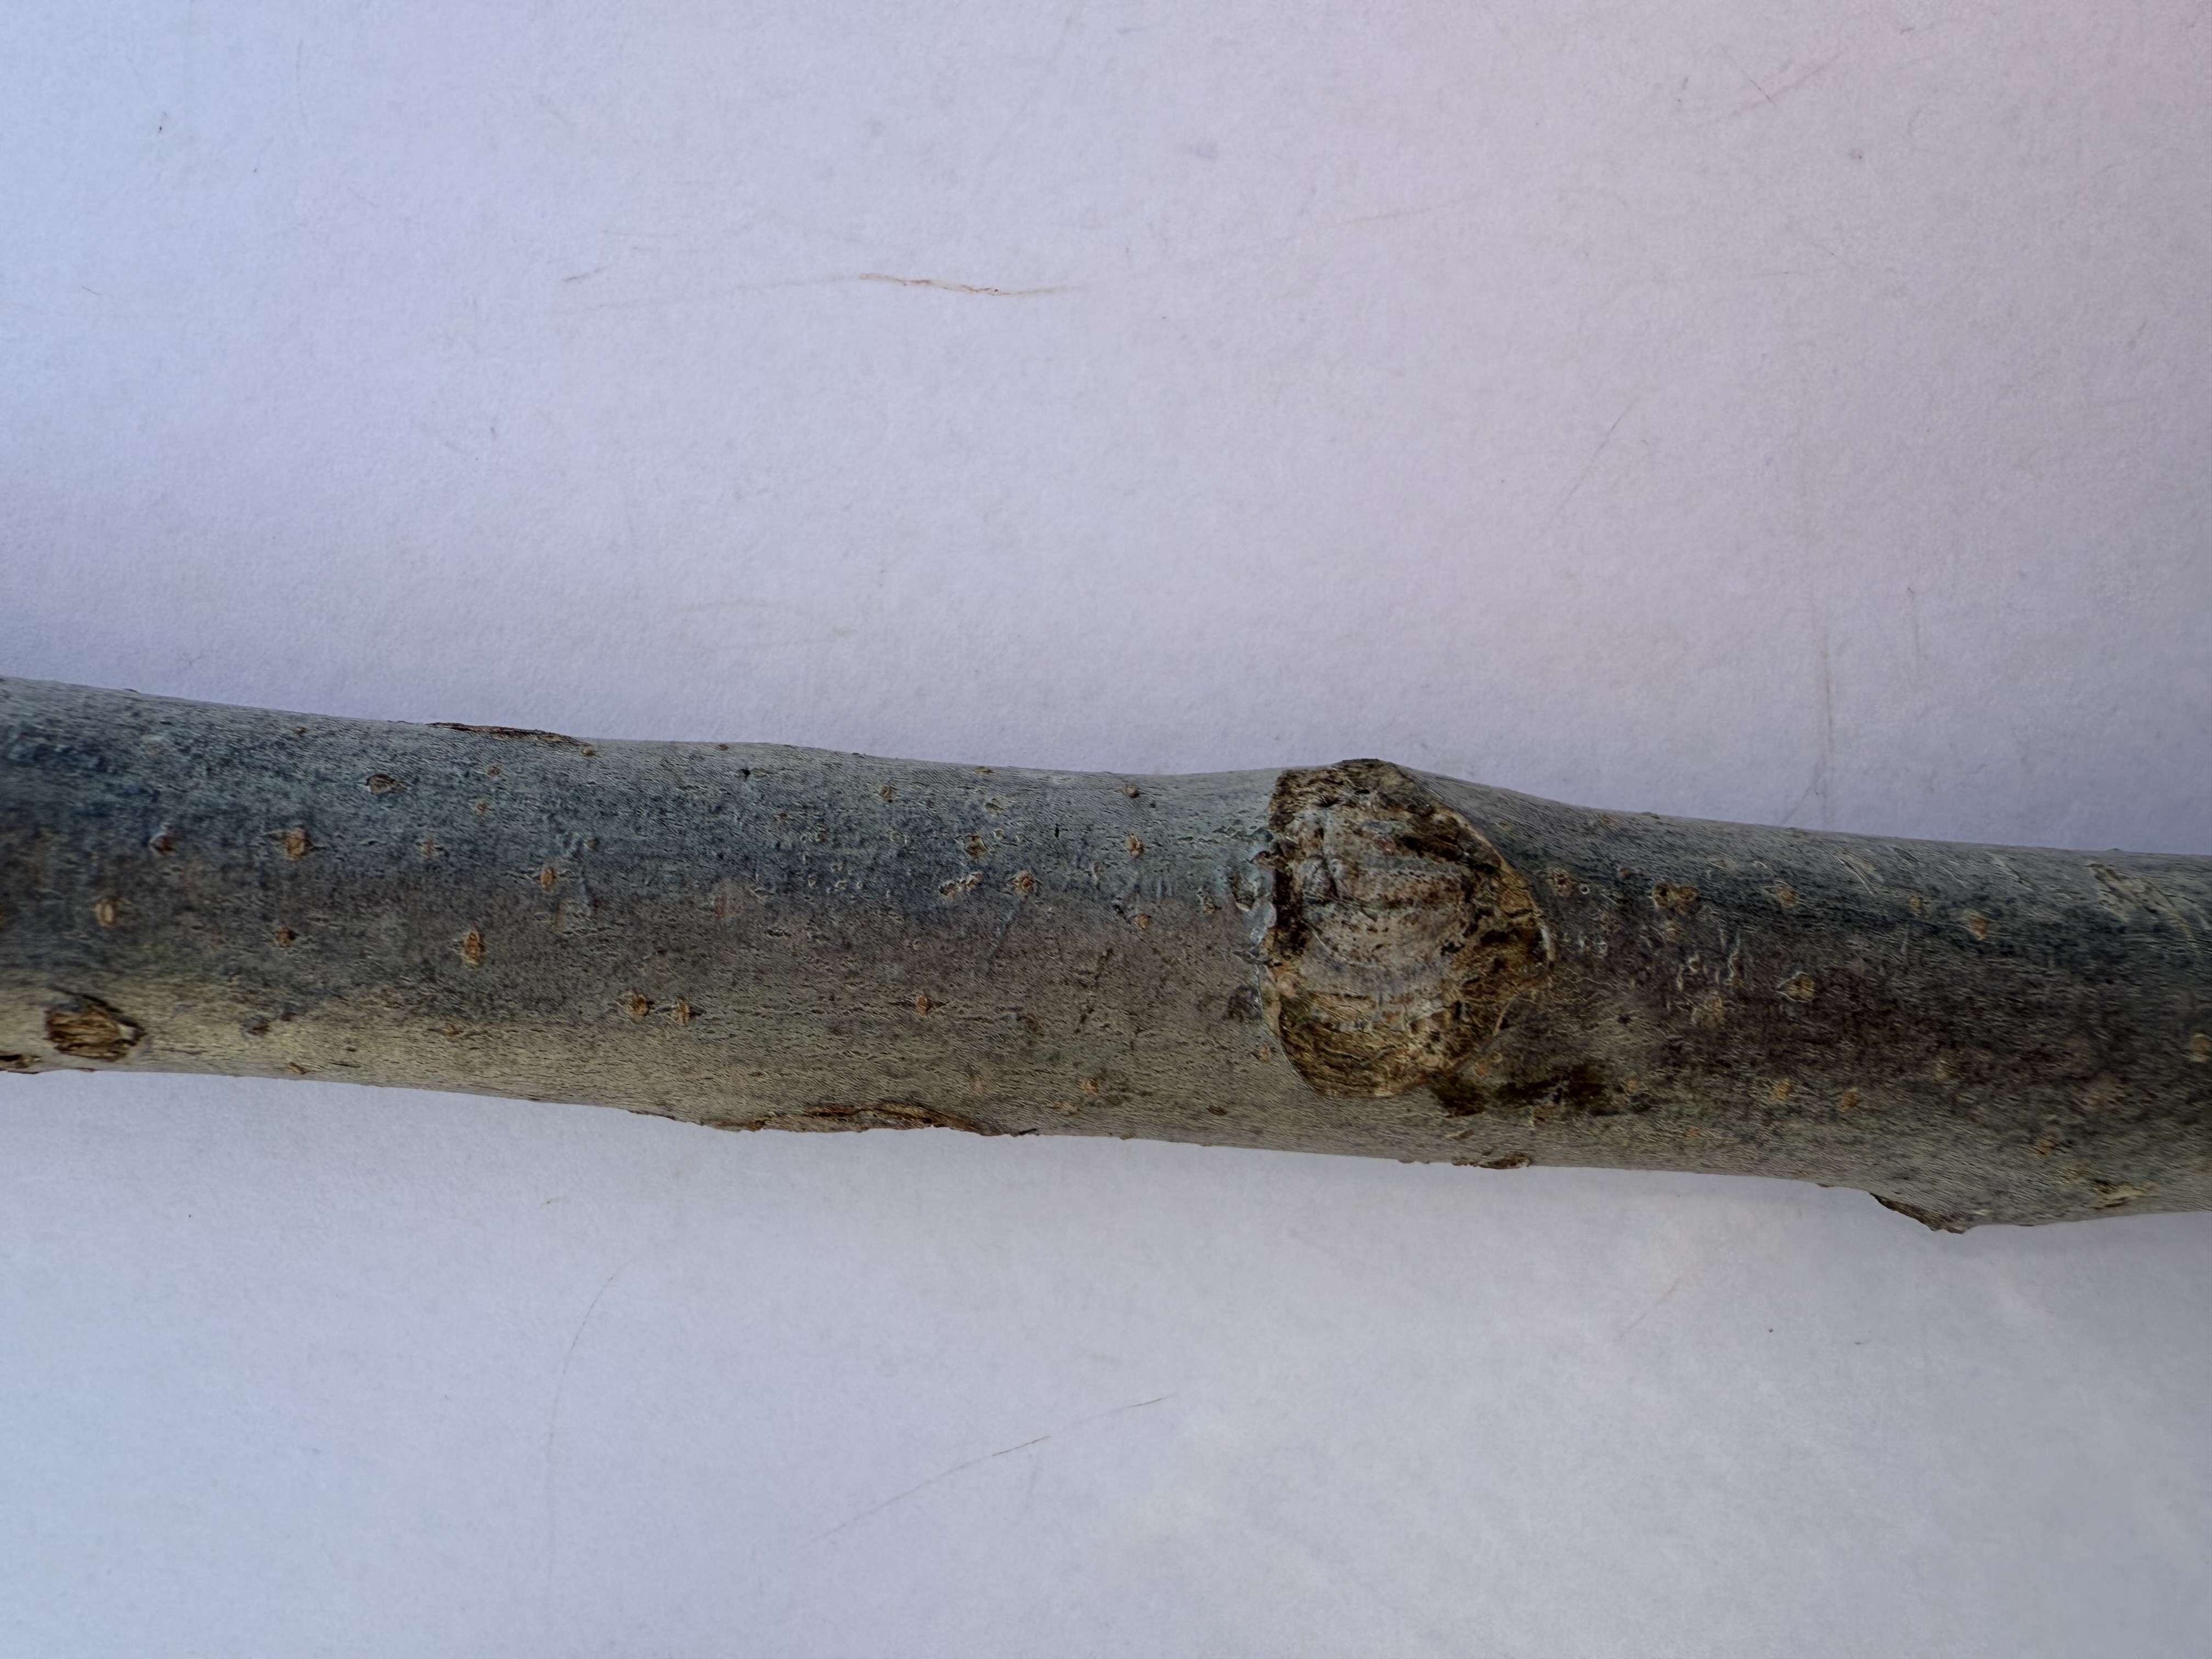
Variety: Starking Apple